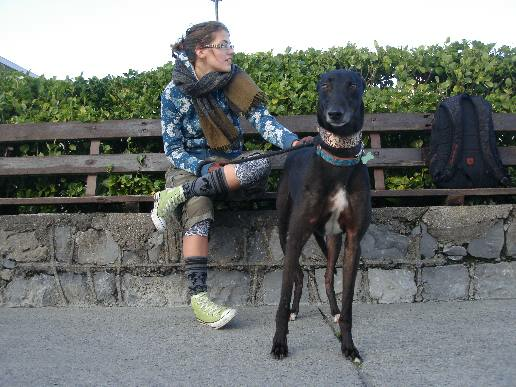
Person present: Yes